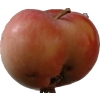
Label: Apple 10